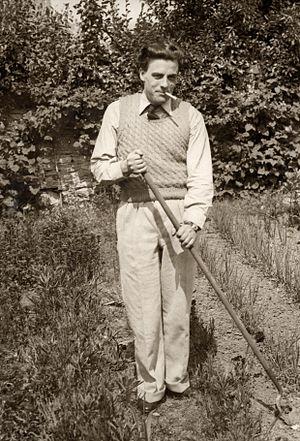
Mark Weston, né 30 mars 1905 et décédé le 29 janvier 1978, surnommé « the Devonshire Wonder », a été l'un des meilleurs athlètes britanniques en tant que femme, sous le nom de Mary Louise Edith Weston, dans les années 1920.